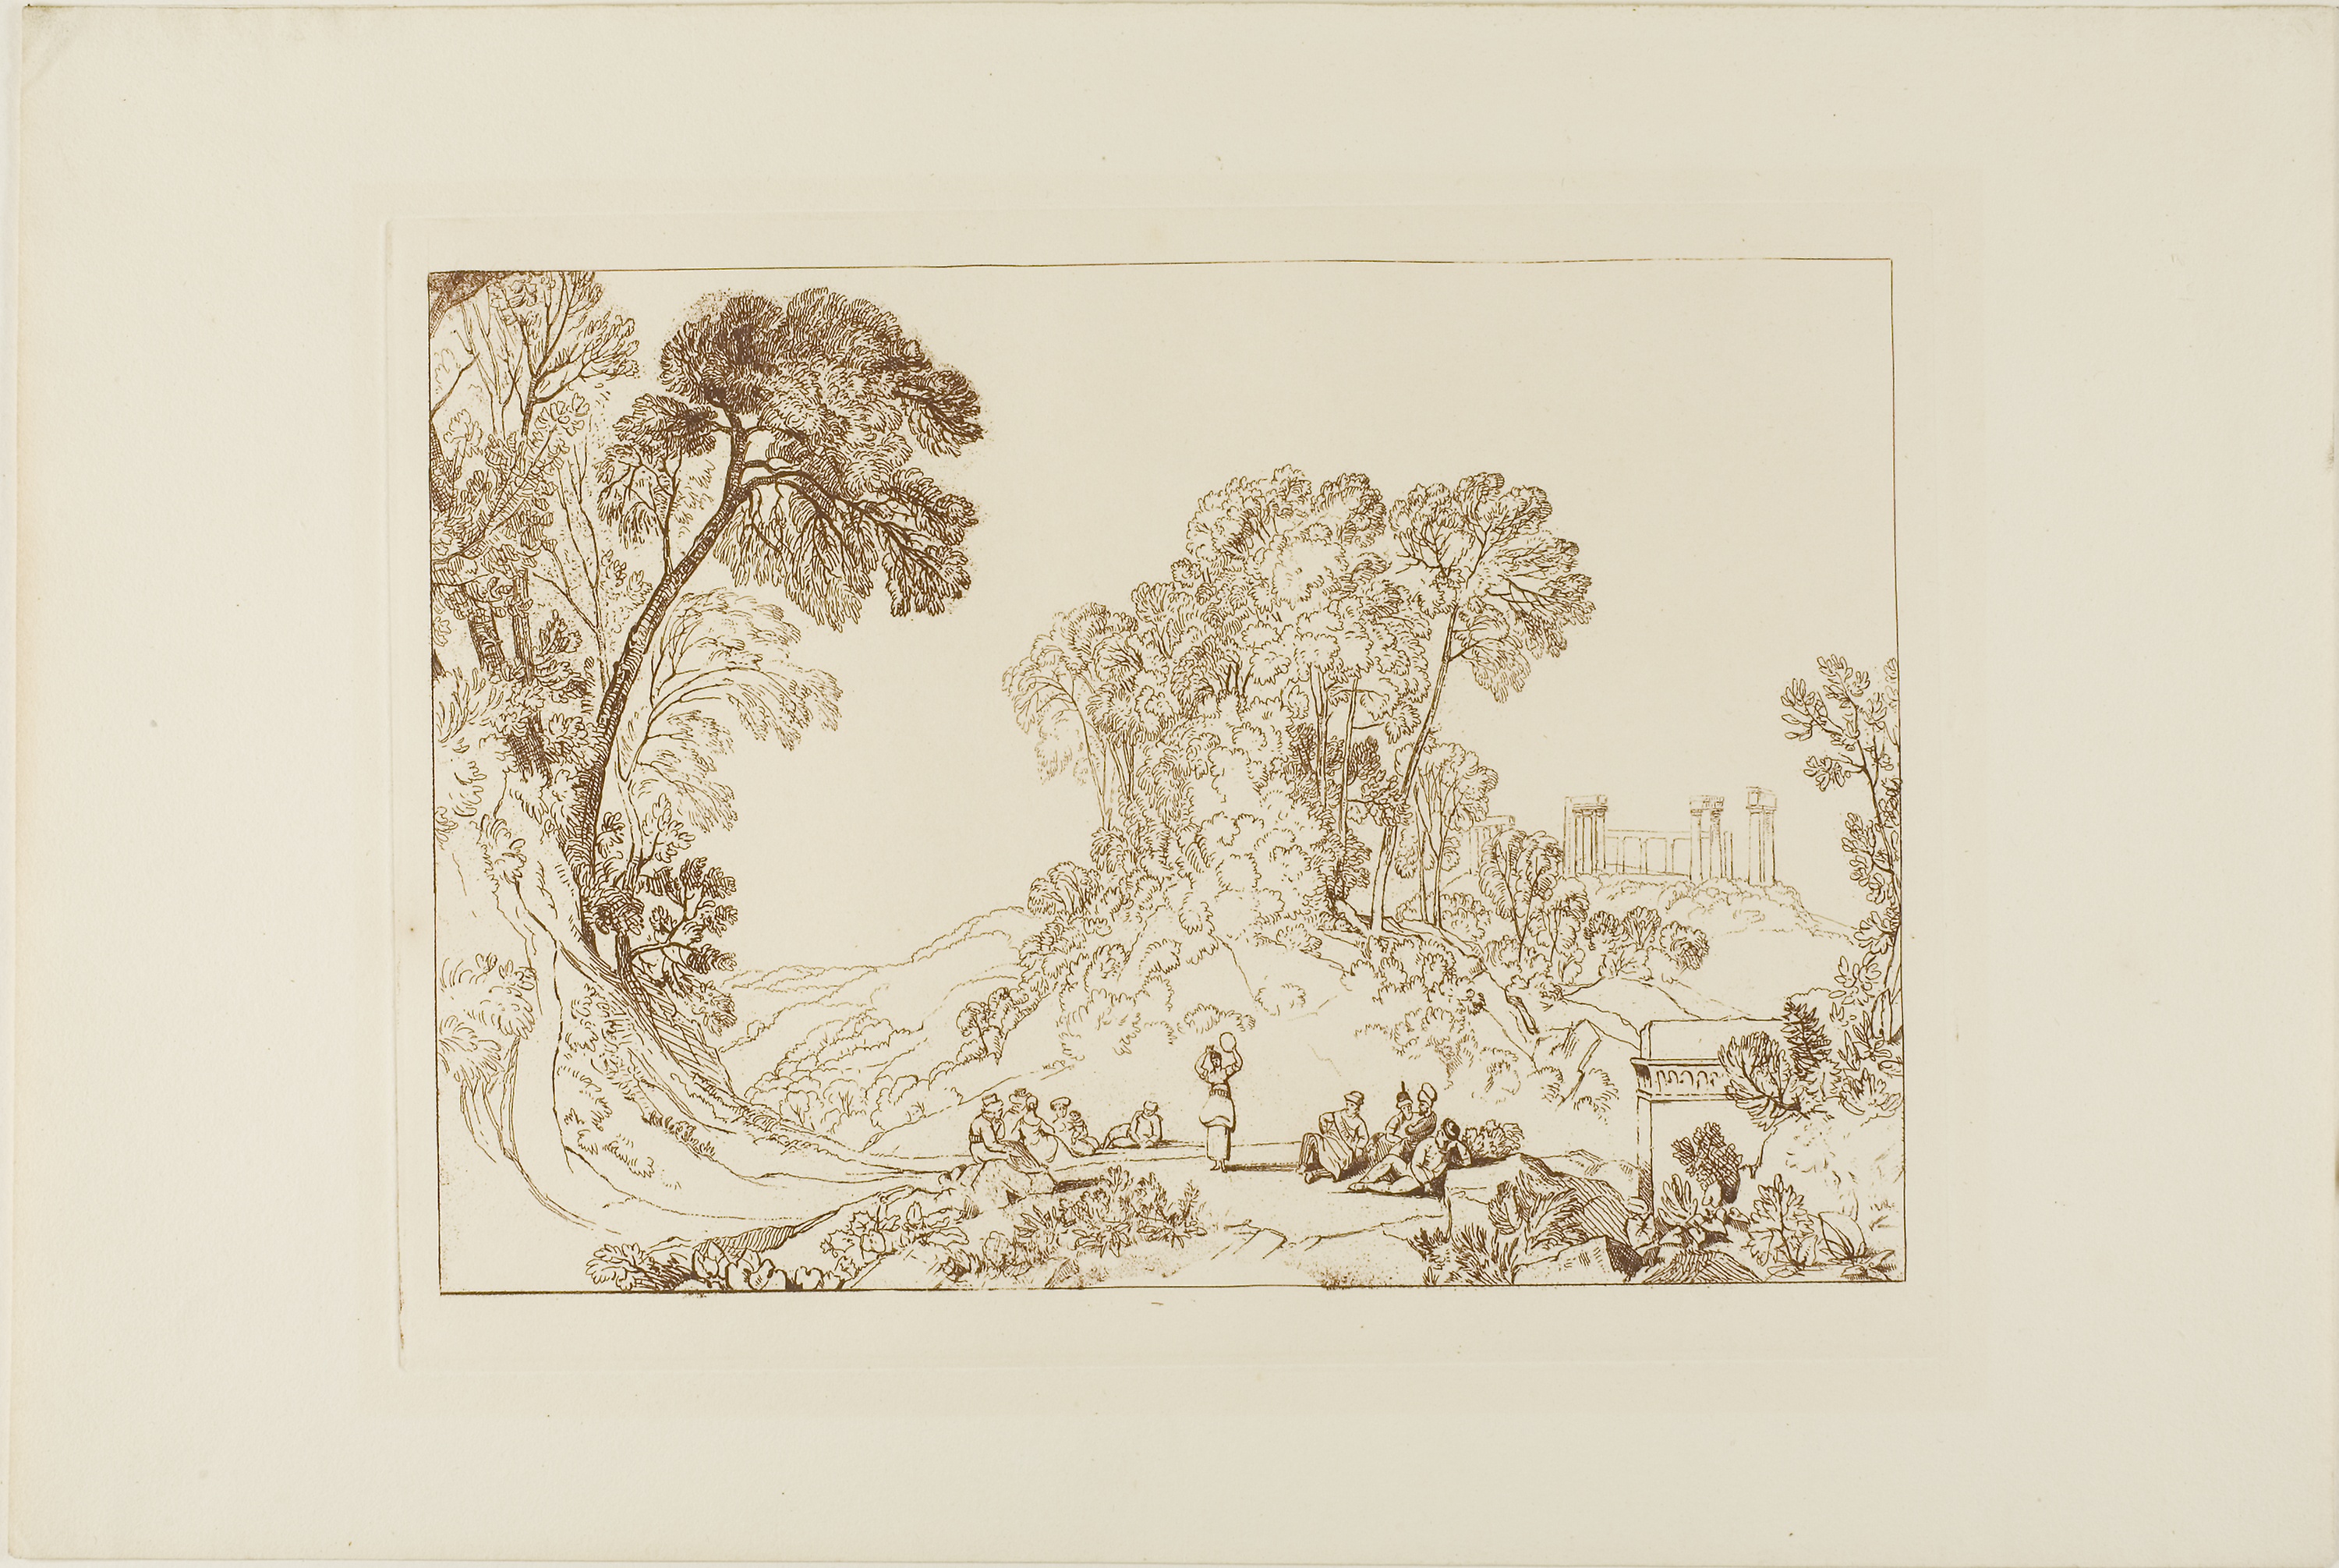
art, picture frame, font, drawing, artwork, printmaking, visual arts, modern art, illustration, calligraphy